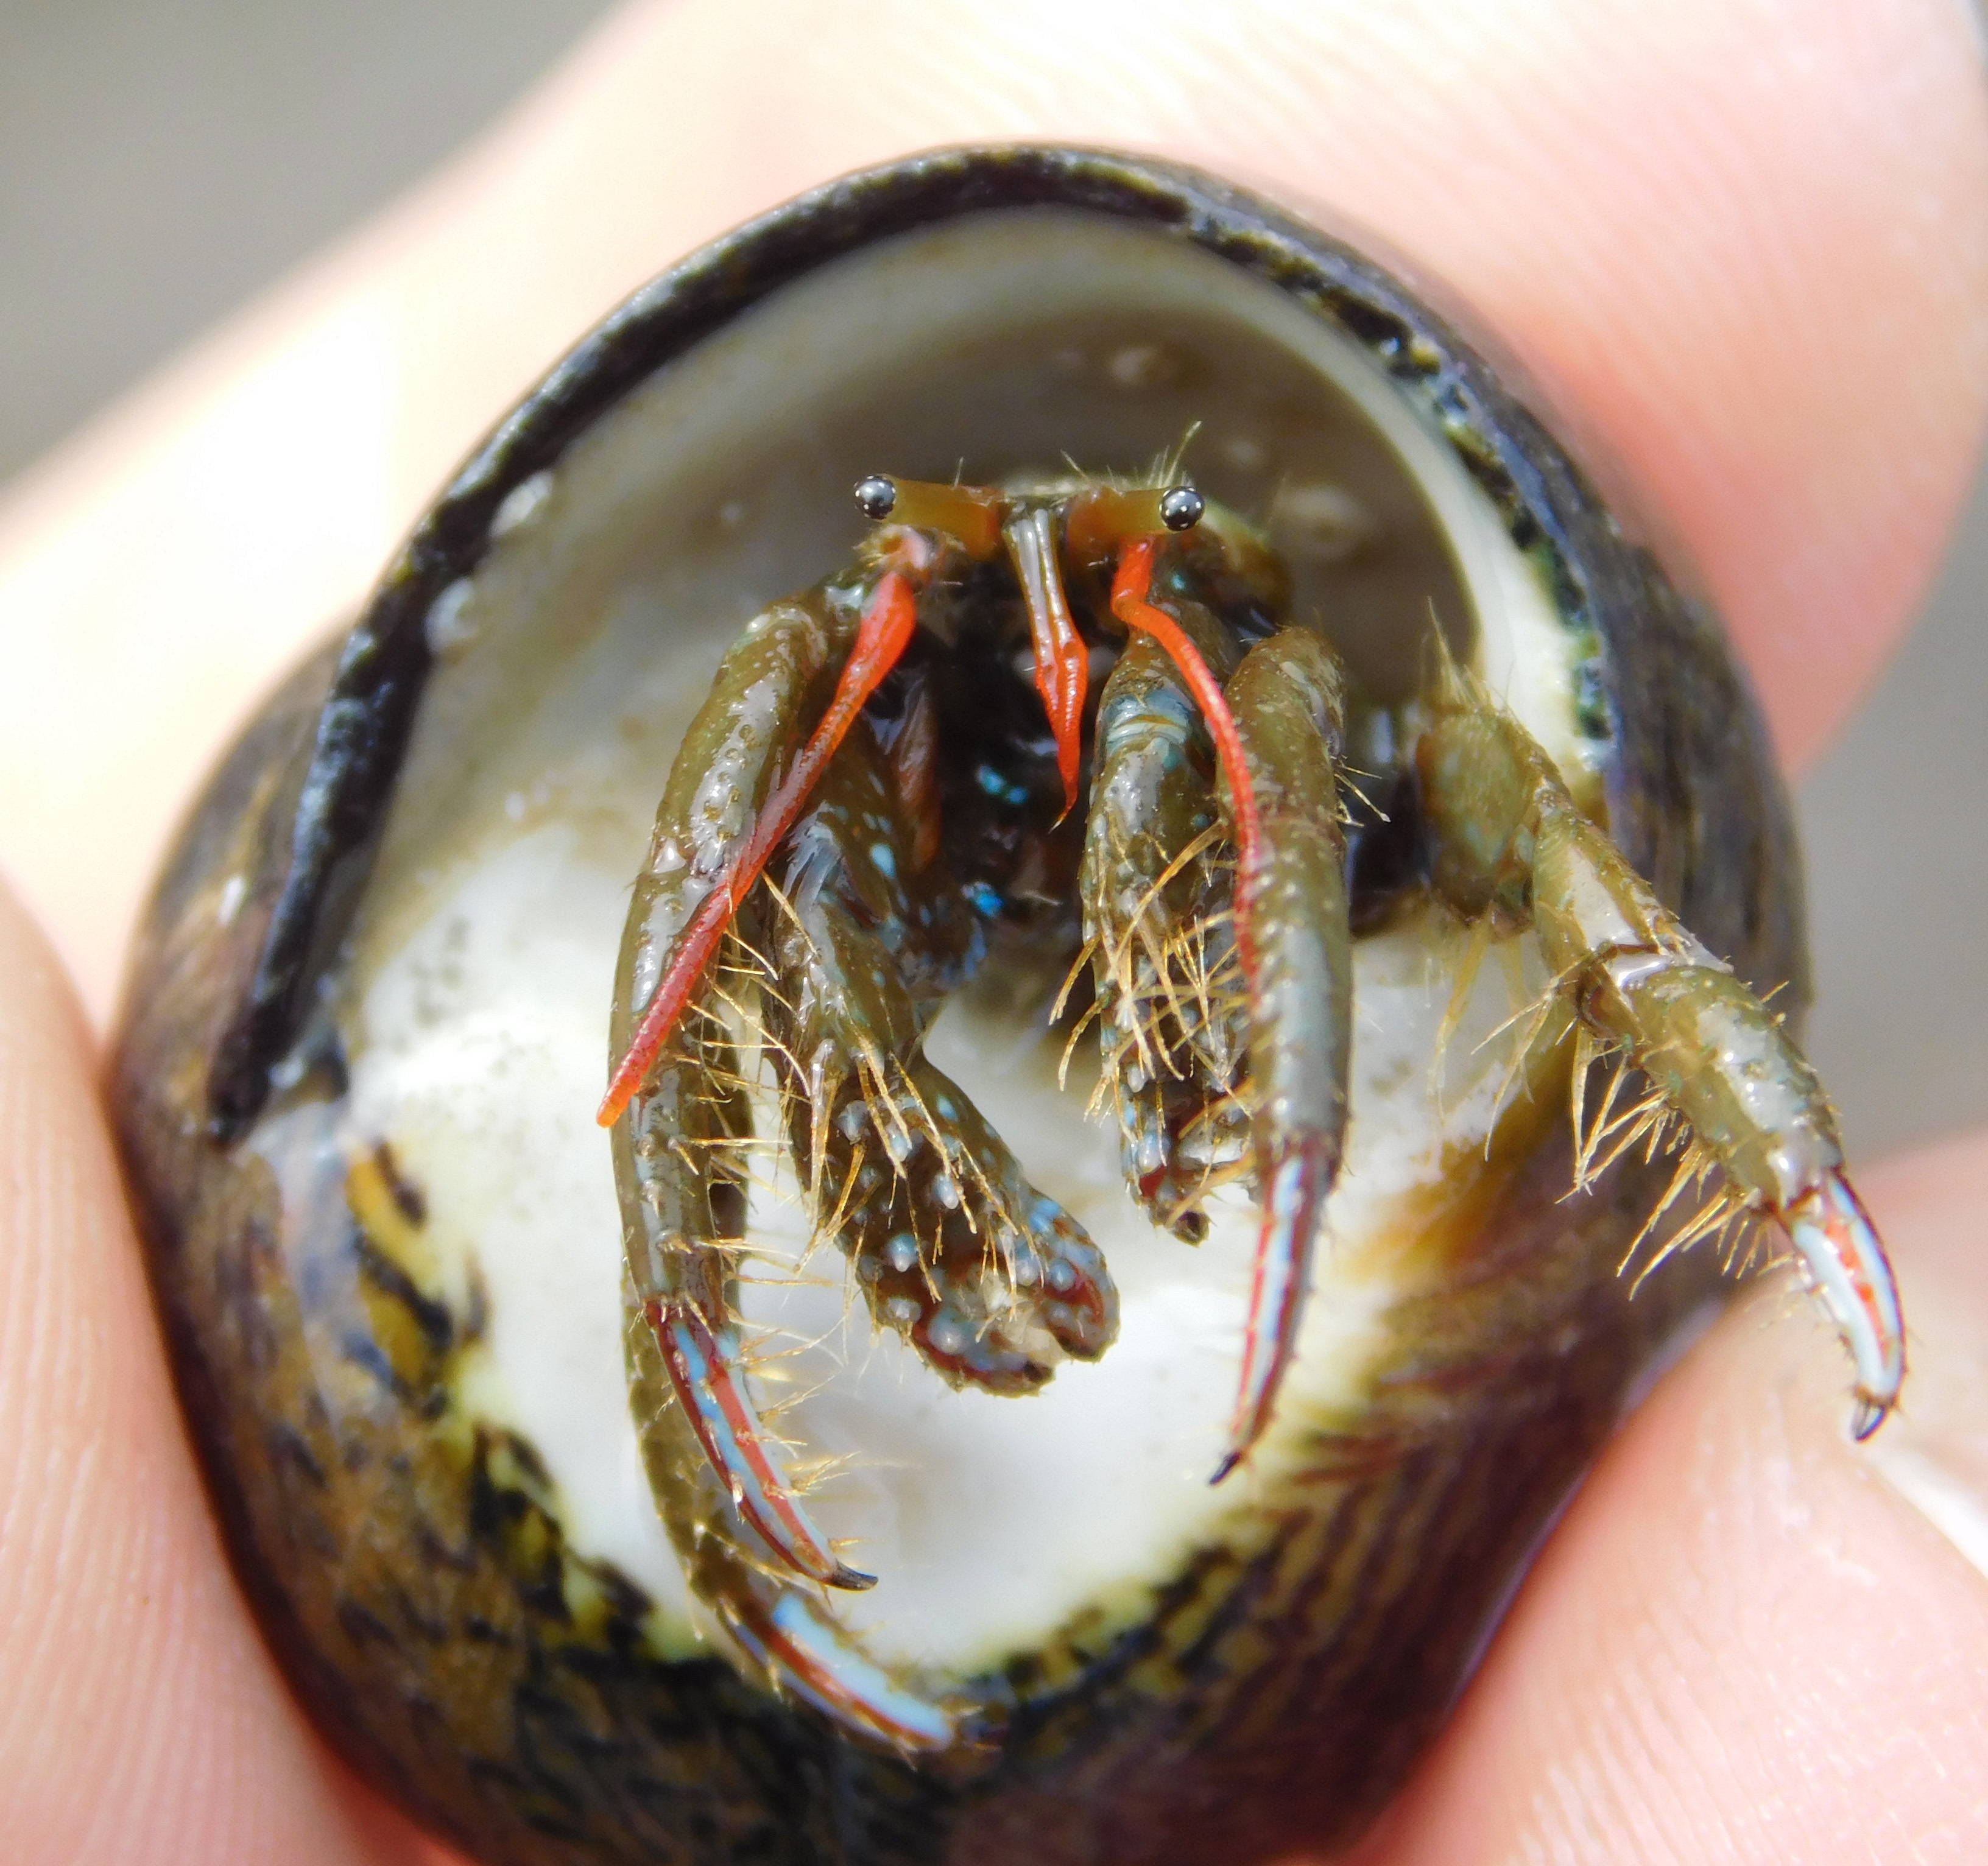
beach, ocean, animal, wildlife, food, insect, macro, seafood, shellfish, fauna, crab, claw, shell, invertebrate, close up, hermit, macro photography, arthropod, paguroidea, cangrejo ermita o